Answer in natural language. Consider the 3D positions of the objects in the scene and not just the 2D positions in the image. Is the centerpoint of  dark brown wooden dresser with six drawers (marked B) at a higher height than Television (marked C)? Choose between the following options: no or yes
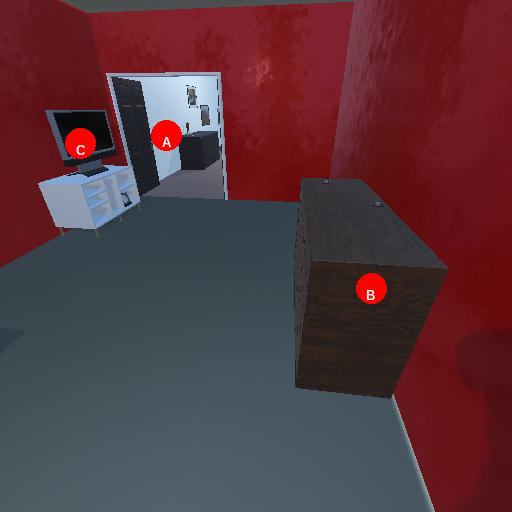
<answer>no</answer>